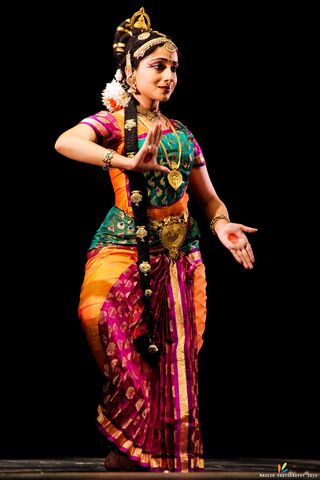
Dance form: kuchipudi